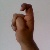
The image shows a hand gesture representing the letter 'X' in Indian Sign Language.